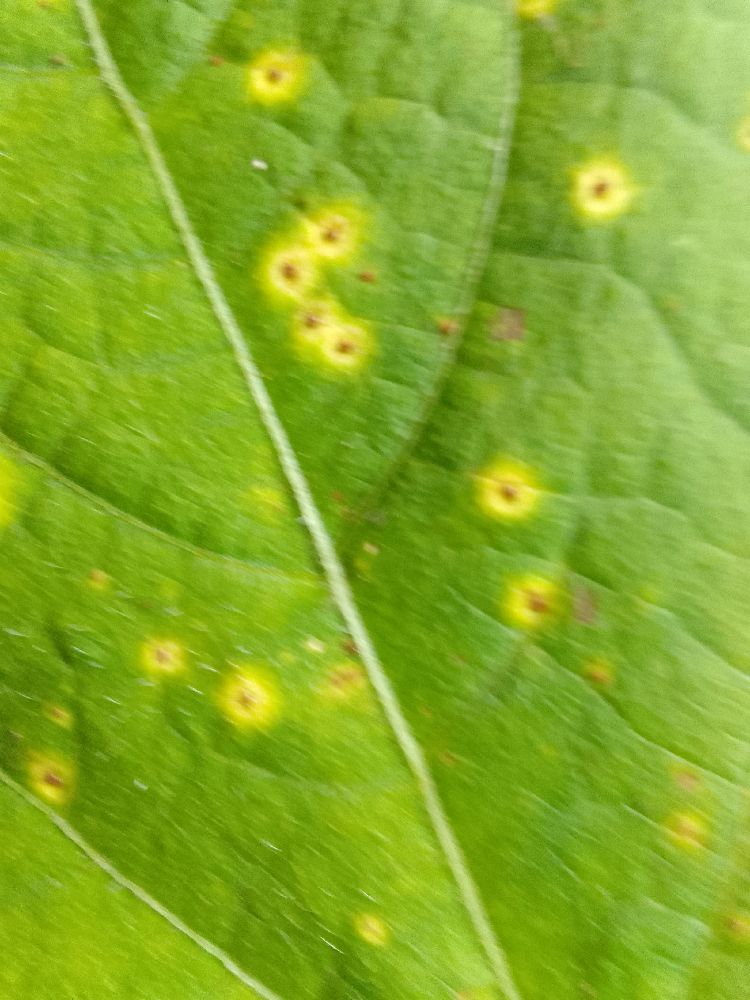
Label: rust